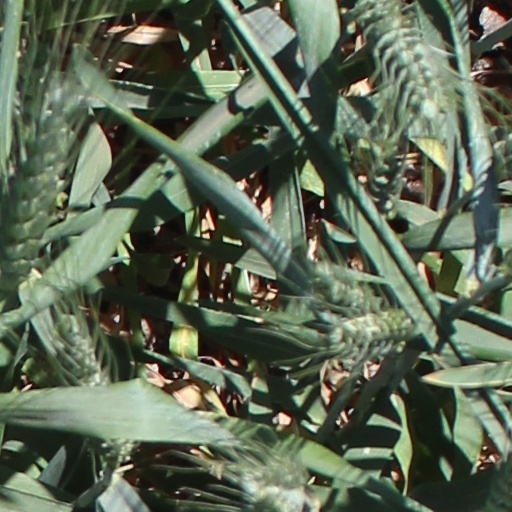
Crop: wheat